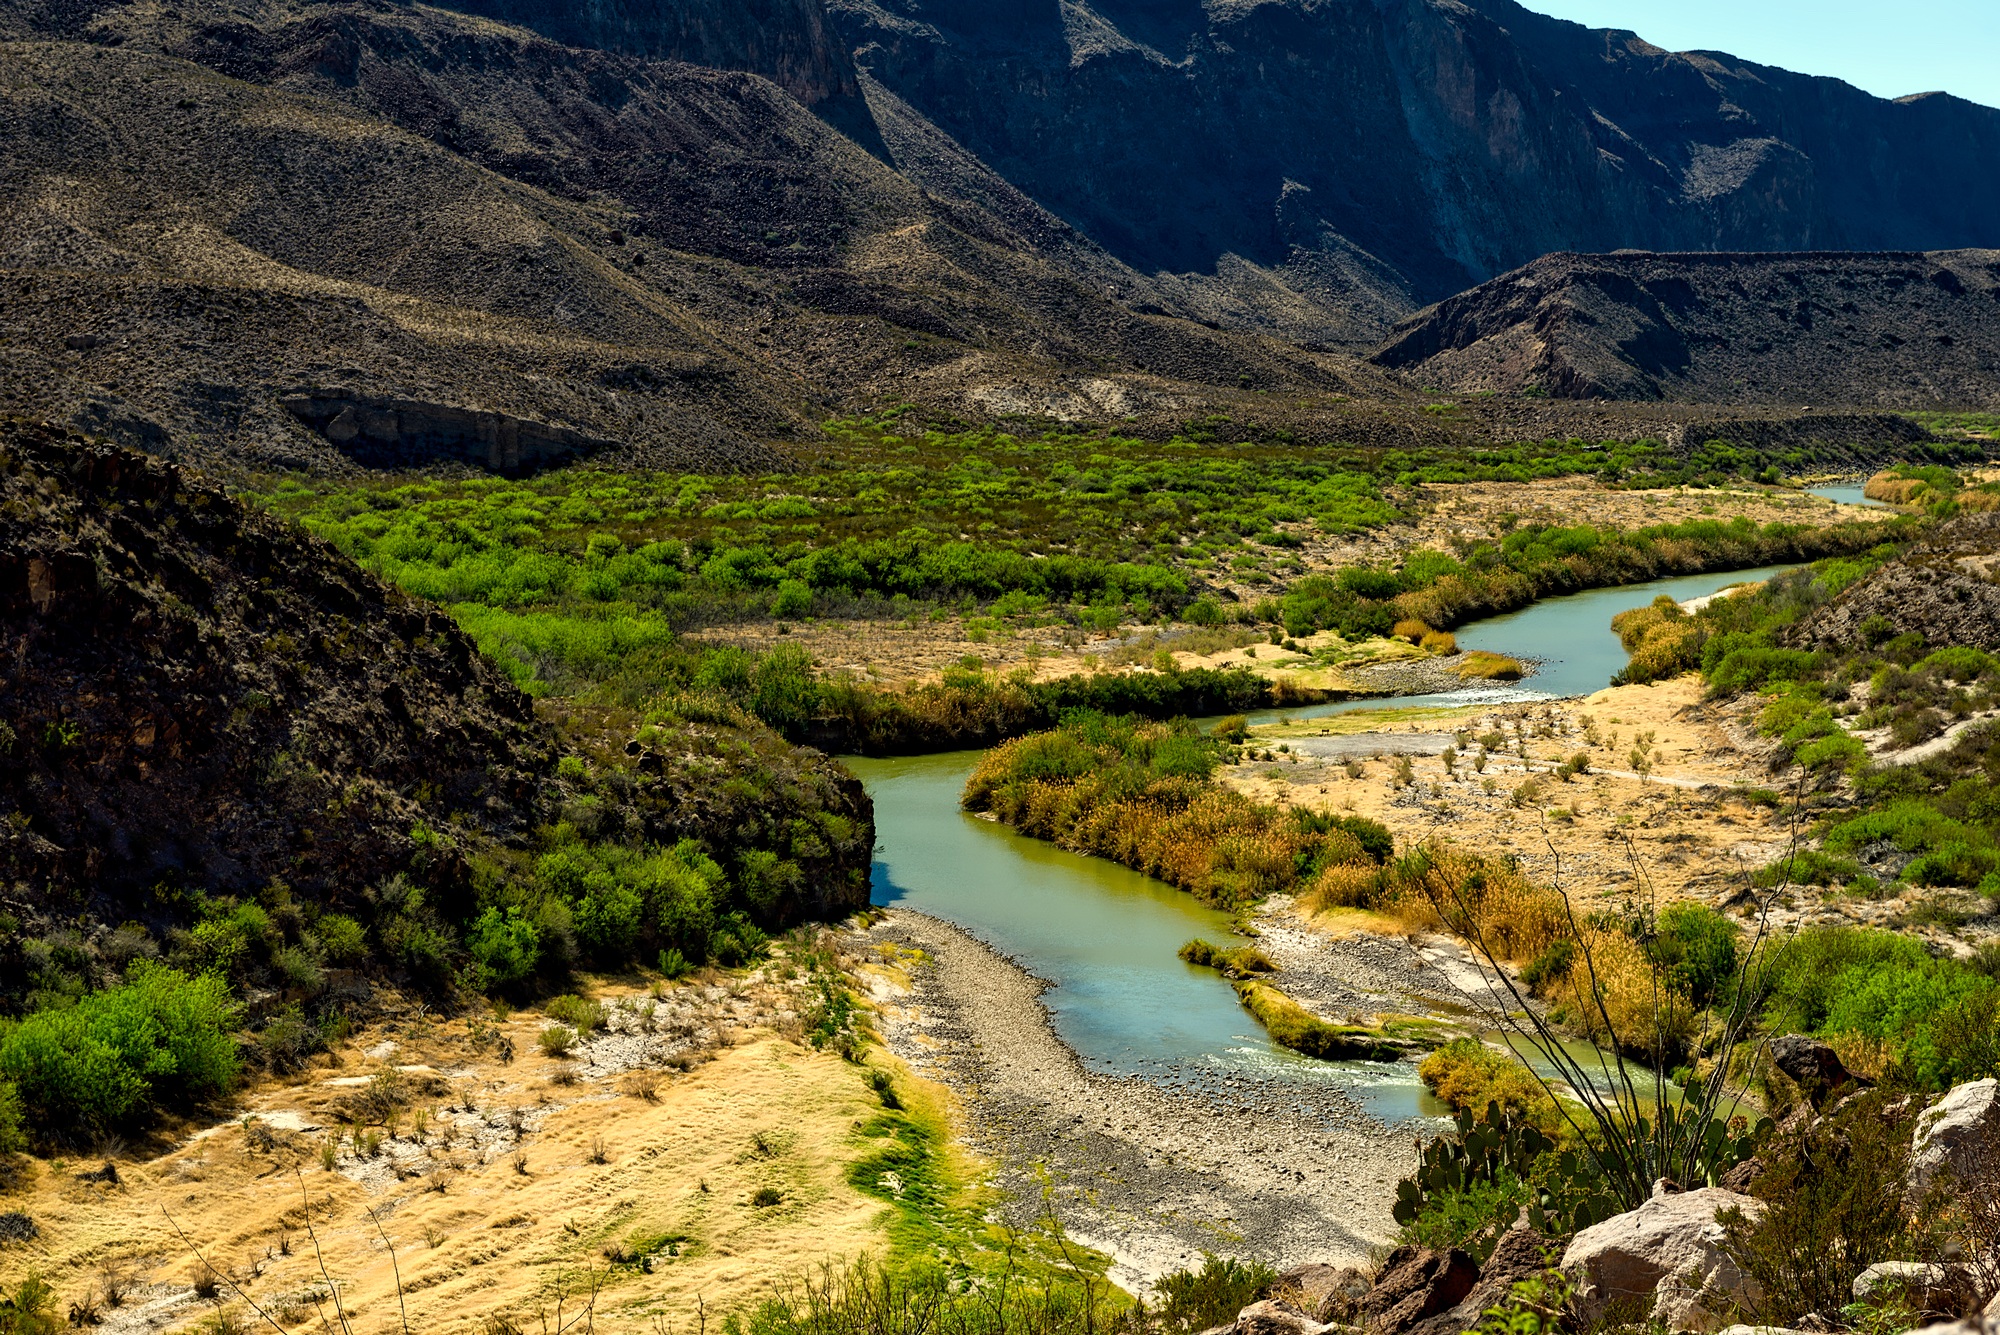
landscape, coast, water, nature, rock, wilderness, mountain, hill, lake, river, valley, mountain range, stream, scenic, reservoir, national park, trees, rocks, outdoors, geology, plateau, loch, wadi, rural area, landform, tarn, aerial photography, rio grande, geographical feature, mountainous landforms